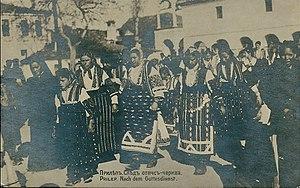
Après le service religieux à Prilep (Macédoine) avant 1919 Македонски: Жени пред црквата „Св. Благовештение“ во Прилеп во 1919 година